Aircraft interception radar

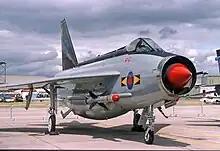
The large red object in this image is the front part of the intake centrebody which houses the AI.23 radar.

Having lost the contest for the Javelin, GEC submitted an updated version of the Mk. 16 for the contest for the de Havilland Sea Vixen. This produced the Mk. 18. Mk. 18 operated in the X band with a 180 kW peak power, using a parabolic dish that could be pointed ±100° in azimuth, +50/-40° in elevation, and could keep a lock at as much as 75° in roll. The dish was unique in that it included a fibreglass ring around the outer rim as a stiffener.